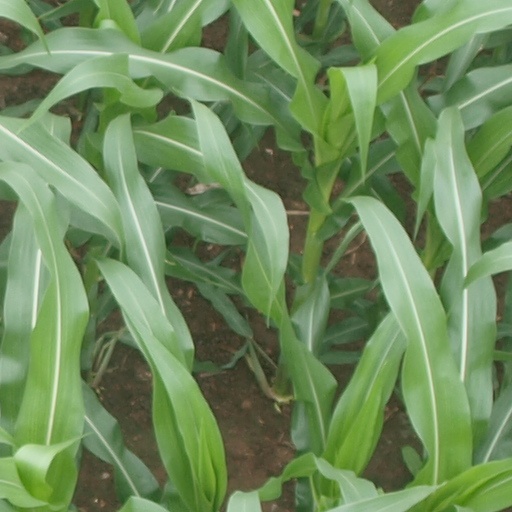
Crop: maize; corn